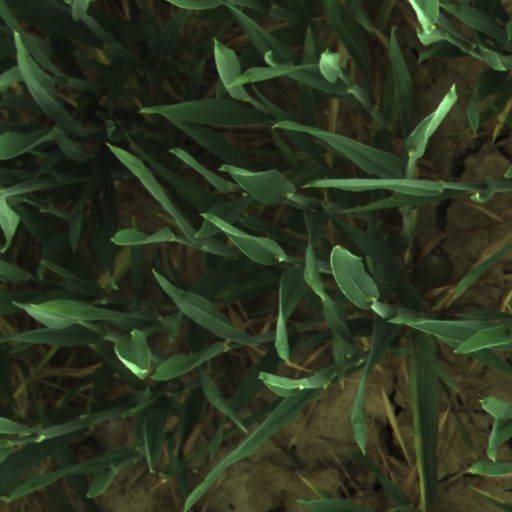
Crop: wheat